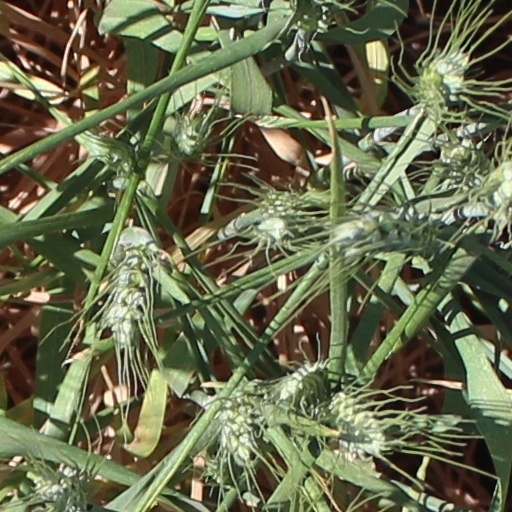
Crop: wheat